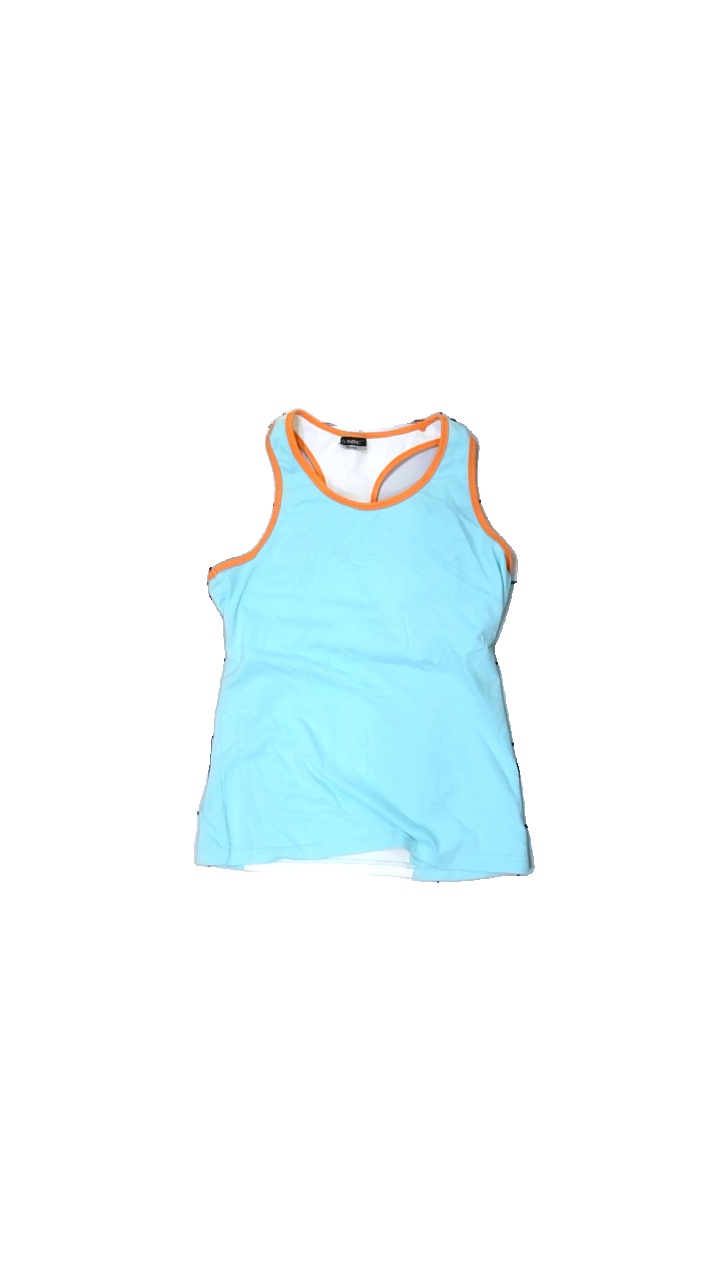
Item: Tank Top (Ladies)
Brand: Soc (stadium)
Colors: White, Orange, Turquoise, Multicolor
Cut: Regular, C-collar
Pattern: Geometric print
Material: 100% cotton
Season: All
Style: Sports
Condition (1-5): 3
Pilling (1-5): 2
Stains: Minor
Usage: Export
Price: <50